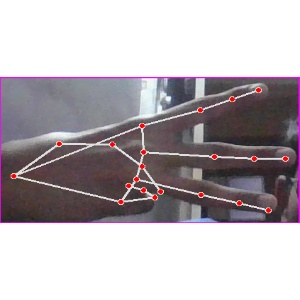
अक्षर: भ